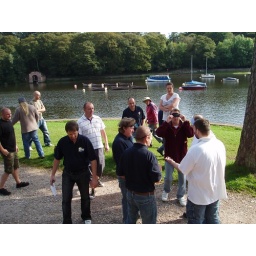
Their task is complete! We moved onto the green as we were in the way of the boating house entrance.